Spanish language in California

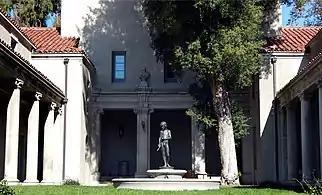
"The Spirit of Spanish Music", a monument to Spanish language musical traditions at Pomona College.

Orange County, Santa Barbara County, and San Diego County mandate that all public health notices, county board of supervisor meeting agendas, and emergency information be provided in Spanish. Santa Clara County, San Mateo County, Alameda County, Fresno County, San Benito County, and the consolidated City and County of San Francisco all provide Spanish language interpretation services at meetings of their respective county boards of supervisors upon request. Efforts have been made to mandate live Spanish interpretation in government proceedings in Imperial County.